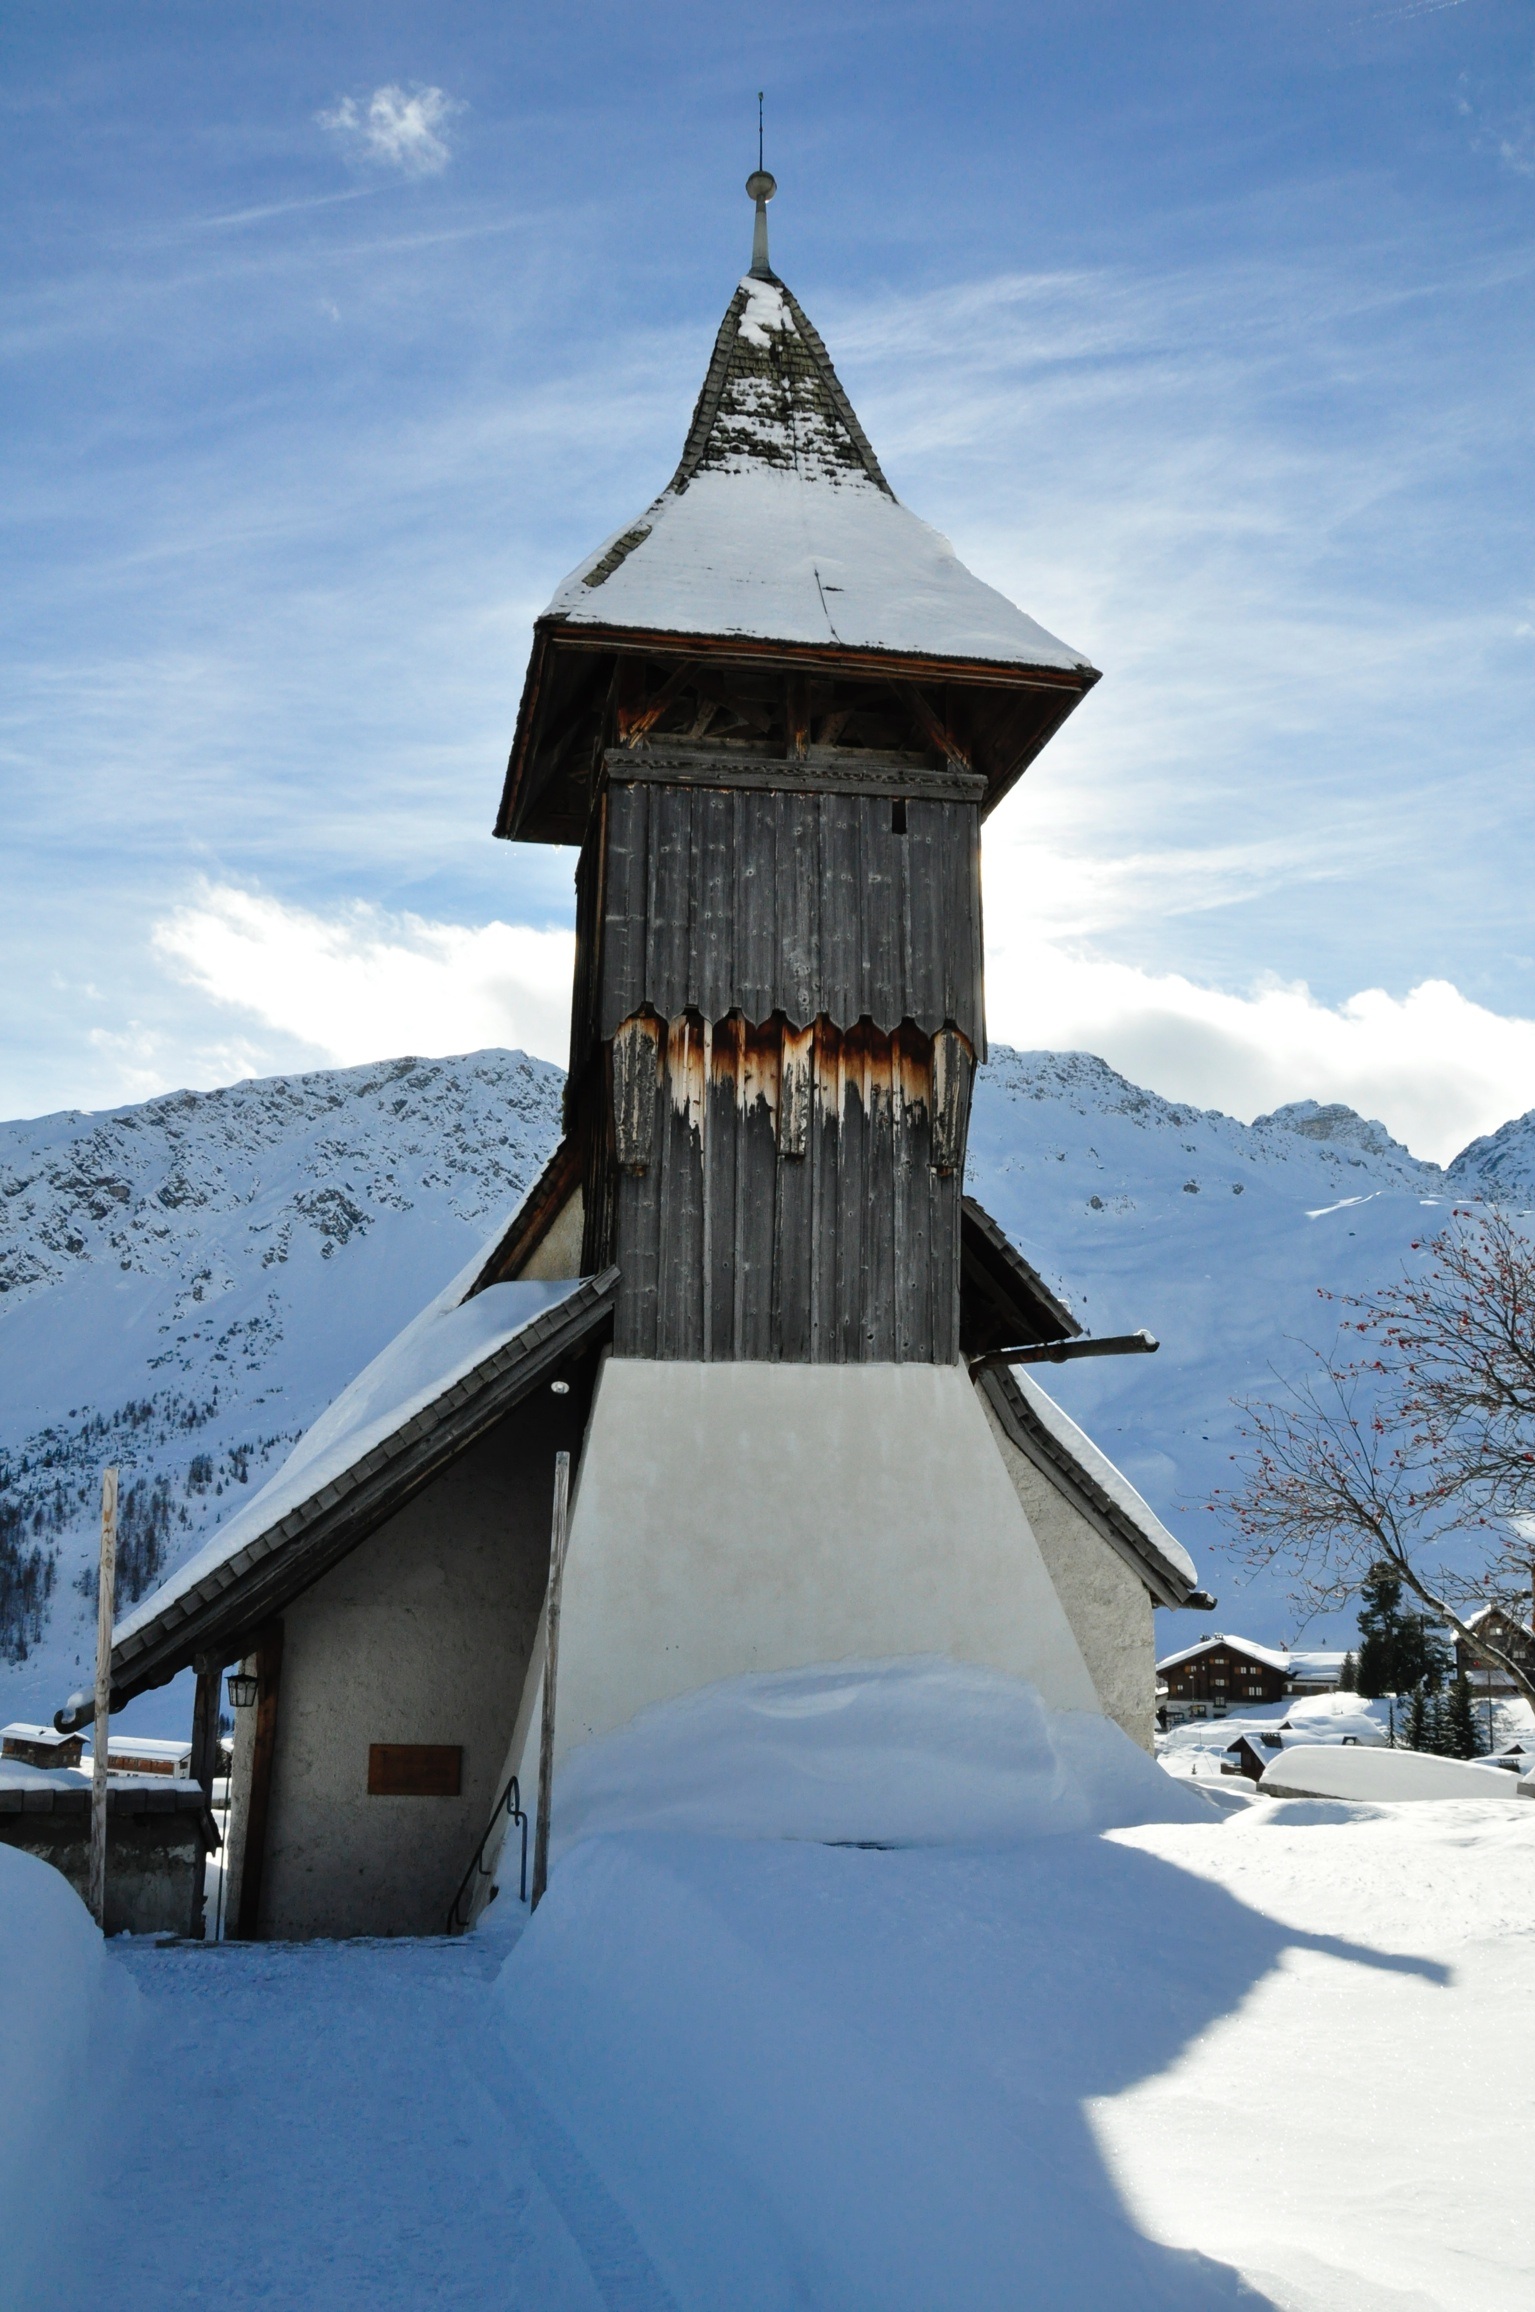
mountain, snow, winter, mountain range, tower, weather, blue, church, skiing, season, summit, winter sport, resort, alps, switzerland, swiss alps, mountainous landforms